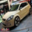
Label: automobile